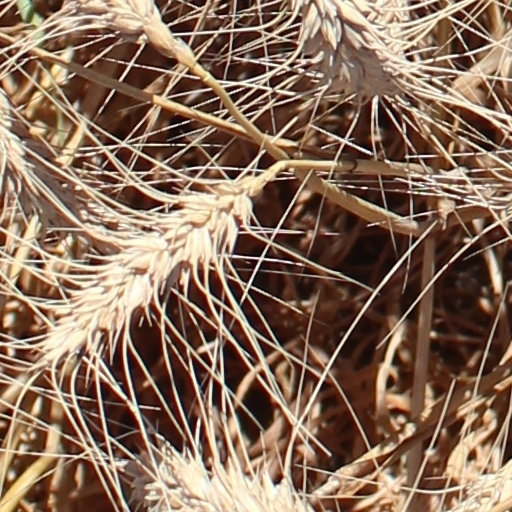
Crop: wheat